Regency era

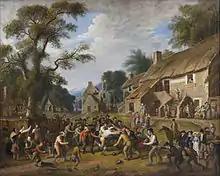
Football being played in Scotland,

Football in Great Britain had long been a no-holds-barred pastime with an unlimited number of players on opposing teams which might comprise whole parishes or villages. The playing area was an undefined stretch of land between the two places. The ball, as such, was often a pig's bladder that had been inflated and the object of the exercise was to move the ball by any means possible to a distant target such as a church in the opposing village. The contests were typically arranged to take place on feast days like Shrove Tuesday. By the beginning of the 19th century, efforts were being made in the English public schools to transform this mob football into an organised team sport. The earliest-known versions of football code rules were written at Eton College (1815) and Aldenham School (1825).